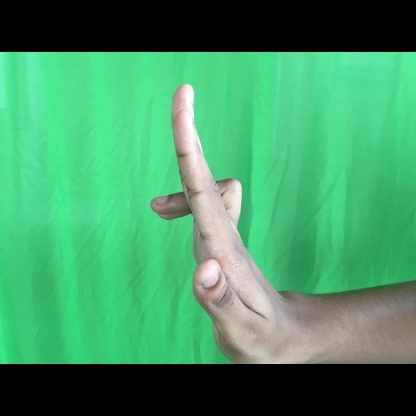
Mudra: Ardhapathaka